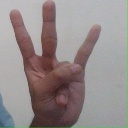
अक्षर: क्ष